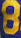
Number: 8